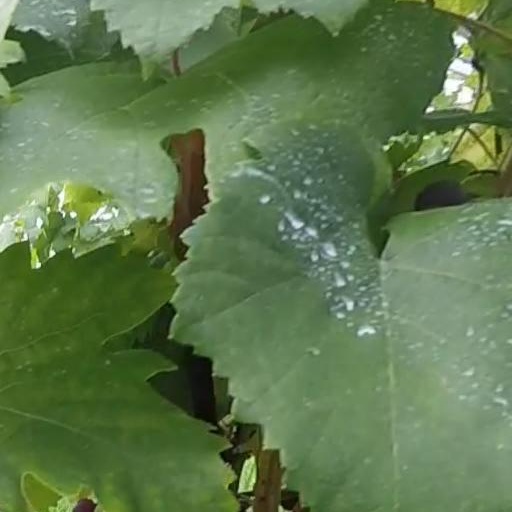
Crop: grape